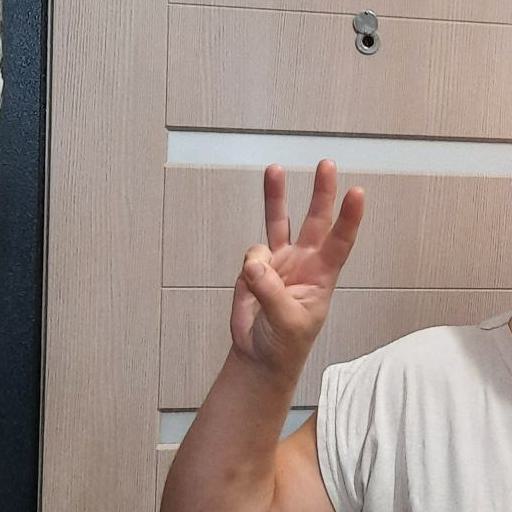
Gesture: three